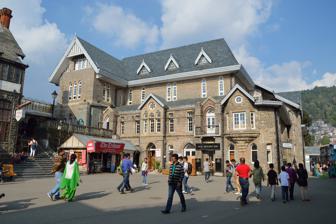
Building: Gaiety Theatre, Shimla
Country: India
Year built: 1887
This article is about the Gaiety Theatre in Shimla. For other uses of Gaiety Theatre, see Gaiety Theatre (disambiguation) . Theatre in India Gaiety Theatre Gaitey Theatre as seen from Mall Road Location within Himachal Pradesh Show map of Himachal Pradesh Gaiety Theatre, Shimla (India) Show map of India General information Architectural style Gothic Location The Ridge Town or city Shimla Country India Coordinates 31°06′17″N 77°10′26″E / 31.1047°N 77.1738°E / 31.1047; 77.1738 Opened 30 May 1887 ; 137 years ago ( 30 May 1887 ) Design and construction Architect(s) Henry Irwin Gaiety Theatre or Gaiety Heritage Cultural Complex is historic theatre and tourist destination in Shimla . It is located on Mall Road . It is the hub of cultural events of the state. It also very popular among Bollywood as many music videos and movies are often filmed here, including the 2019 song " Pachtaoge " by Arijit Singh and 2022 song "O Aasmanwale" by Jubin Nautiyal . History Gaiety Theatre or Gaiety Heritage Cultural Complex in Shimla, photographed in May 2023. Gaiety Theatre was opened on 30 May 1887, to a design by the English architect Henry Irwin . It is an example of the Gothic Revival style of architecture, derived from British Victorian examples. It was once part of the large Town Hall Complex. It had a capacity of more than 300 people. Initially, it was a five-story building with a theatre, ballroom, armoury, police office, bar, and galleries. After nearly two decades from its date of establishment, it was found that the building was structurally unsafe. It was partially demolished, but the Gaiety Theatre remains untouched.  With a rich history to its credit, the theatre was the center for entertainment and socialisation, where Viceroy Lord Lytton wrote and staged a play called Walpole , and Rudyard Kipling acted in 'a scrap of paper'. Legends like Baden Powell , K.L. Sehgal , Prithvi Raj Kapoor , Balraj Sahni , Pran , Tom Alter , Manohar Singh , Jennifer Kendall , Anupam Kher , Naseeruddin Shah , Shahid Kapoor , Ayushmann Khurrana , Udit Narayan , Sonu Nigam , Mohit Chauhan and Shreya Ghoshal and others have also performed here. At one time the popularity of English plays in the theatre earned the nickname, Mecca of Theatre. Current time Gaiety Theatre view with its Open Theatre from The Ridge The room has superb acoustics, and though it has undergone some minor renovations, the screen used is still the same as the one designed by the architect. With an array of venues, including an exhibition hall, an art gallery, a multi-purpose hall, an amphitheatre, and an old theatre hall, this is the hub of performing arts in the state. The complex witnesses a huge volume of visitors year-round due to its cultural prominence. Even today, several drama societies actively use the space, which has also hosted renowned Indian actors and singers. The complex supports painting, photography, dance, drama, theatrics, elocution, sculpture, and classical and folk music. At the same time Gaiety Complex also provides Shimla schools an opportunity to participate in the cultural activities organised here. More than a century-old symbol of art and culture, the Gaiety is primarily known for its social club. Art Gallery This gallery is attached to Lalit Kala Academy, New Delhi . It holds an exhibition of Nationally and Internationally renowned artists, highlighting modern and traditional art. Exhibition Hall This is another exhibition hall, having display boards to exhibit paintings, sculptures, crafts, and photographs of the people belonging to India. Multi-Purpose Hall Gaiety Theatre multi-purpose hall from inside The multi-purpose hall has a seating arrangement of 450 people, with all the modern facilities for indoor cultural activities. Amphitheatre The amphitheatre is an open-air theatre for enacting street plays small interaction and open-air cultural programs with seating for 100 people. In popular culture 2014 India Post stamp featuring the theatre Gaiety Theatre has been used as a setting location for various films and music videos , such as many scenes of the movie Tamasha movie, the music video for " Pachtaoge " song by Arijit Singh , the song " Main Nikla Gaddi Le Ke " from the movie Gadar- Ek Prem Katha and the 2022 song " O Aasmanwale " by Jubin Nautiyal were filmed here. References